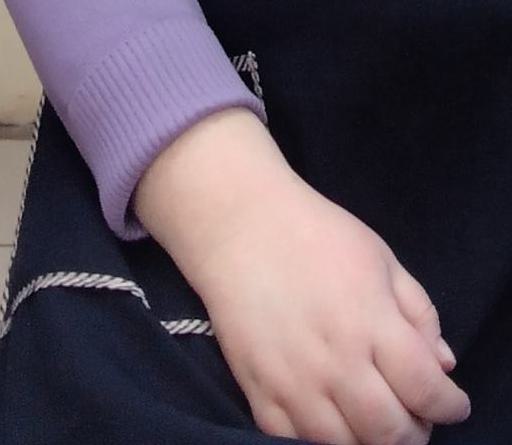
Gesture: no_gesture